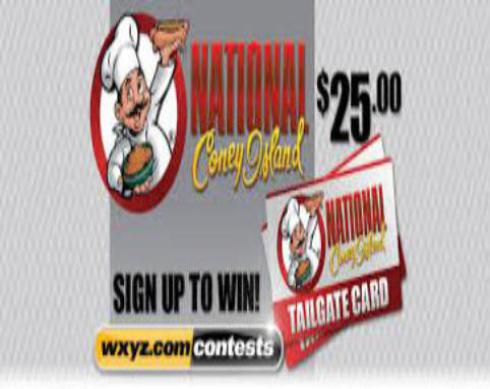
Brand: national coney island
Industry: Food